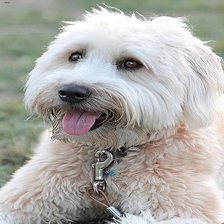
Species: dog
Breed: wheaten terrier